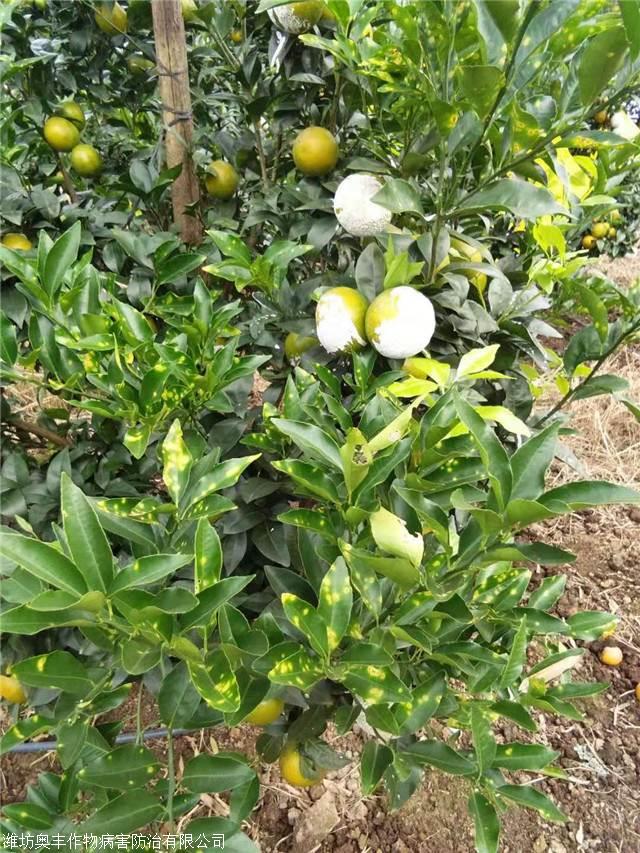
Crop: unknown
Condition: citrus_citrus_canker